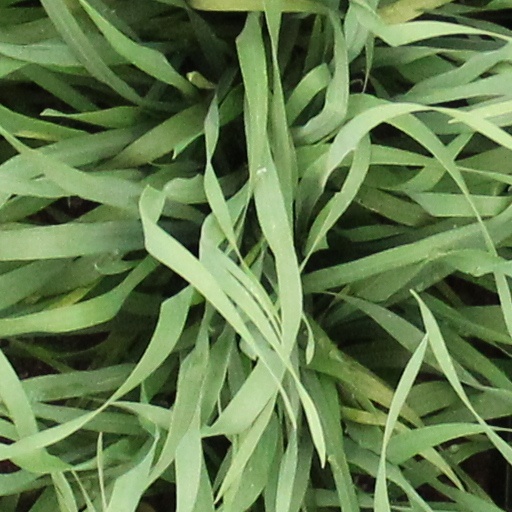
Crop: wheat